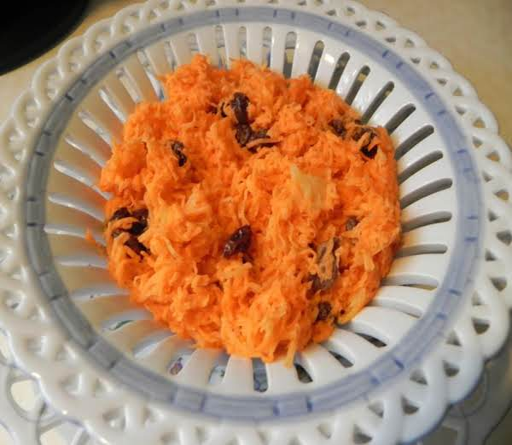
note : fresh carrots are the secret